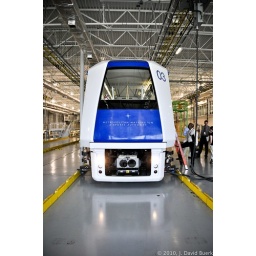
An AeroTrain car in the VMF, after running some tests.